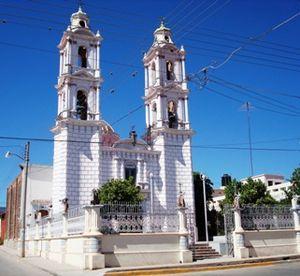
Cocula est un village et une municipalité de l'État de Jalisco au Mexique. Il est situé 56 kilomètres au sud-ouest de Guadalajara, sur la route 80, à l'altitude de 1 350 m. Selon le recensement 2000, la population de la municipalité était 26 460, dont environ la moitié vit en ville. Quelques villes près de Cocula, sont La Sauceda et Cofradia De La Luz.